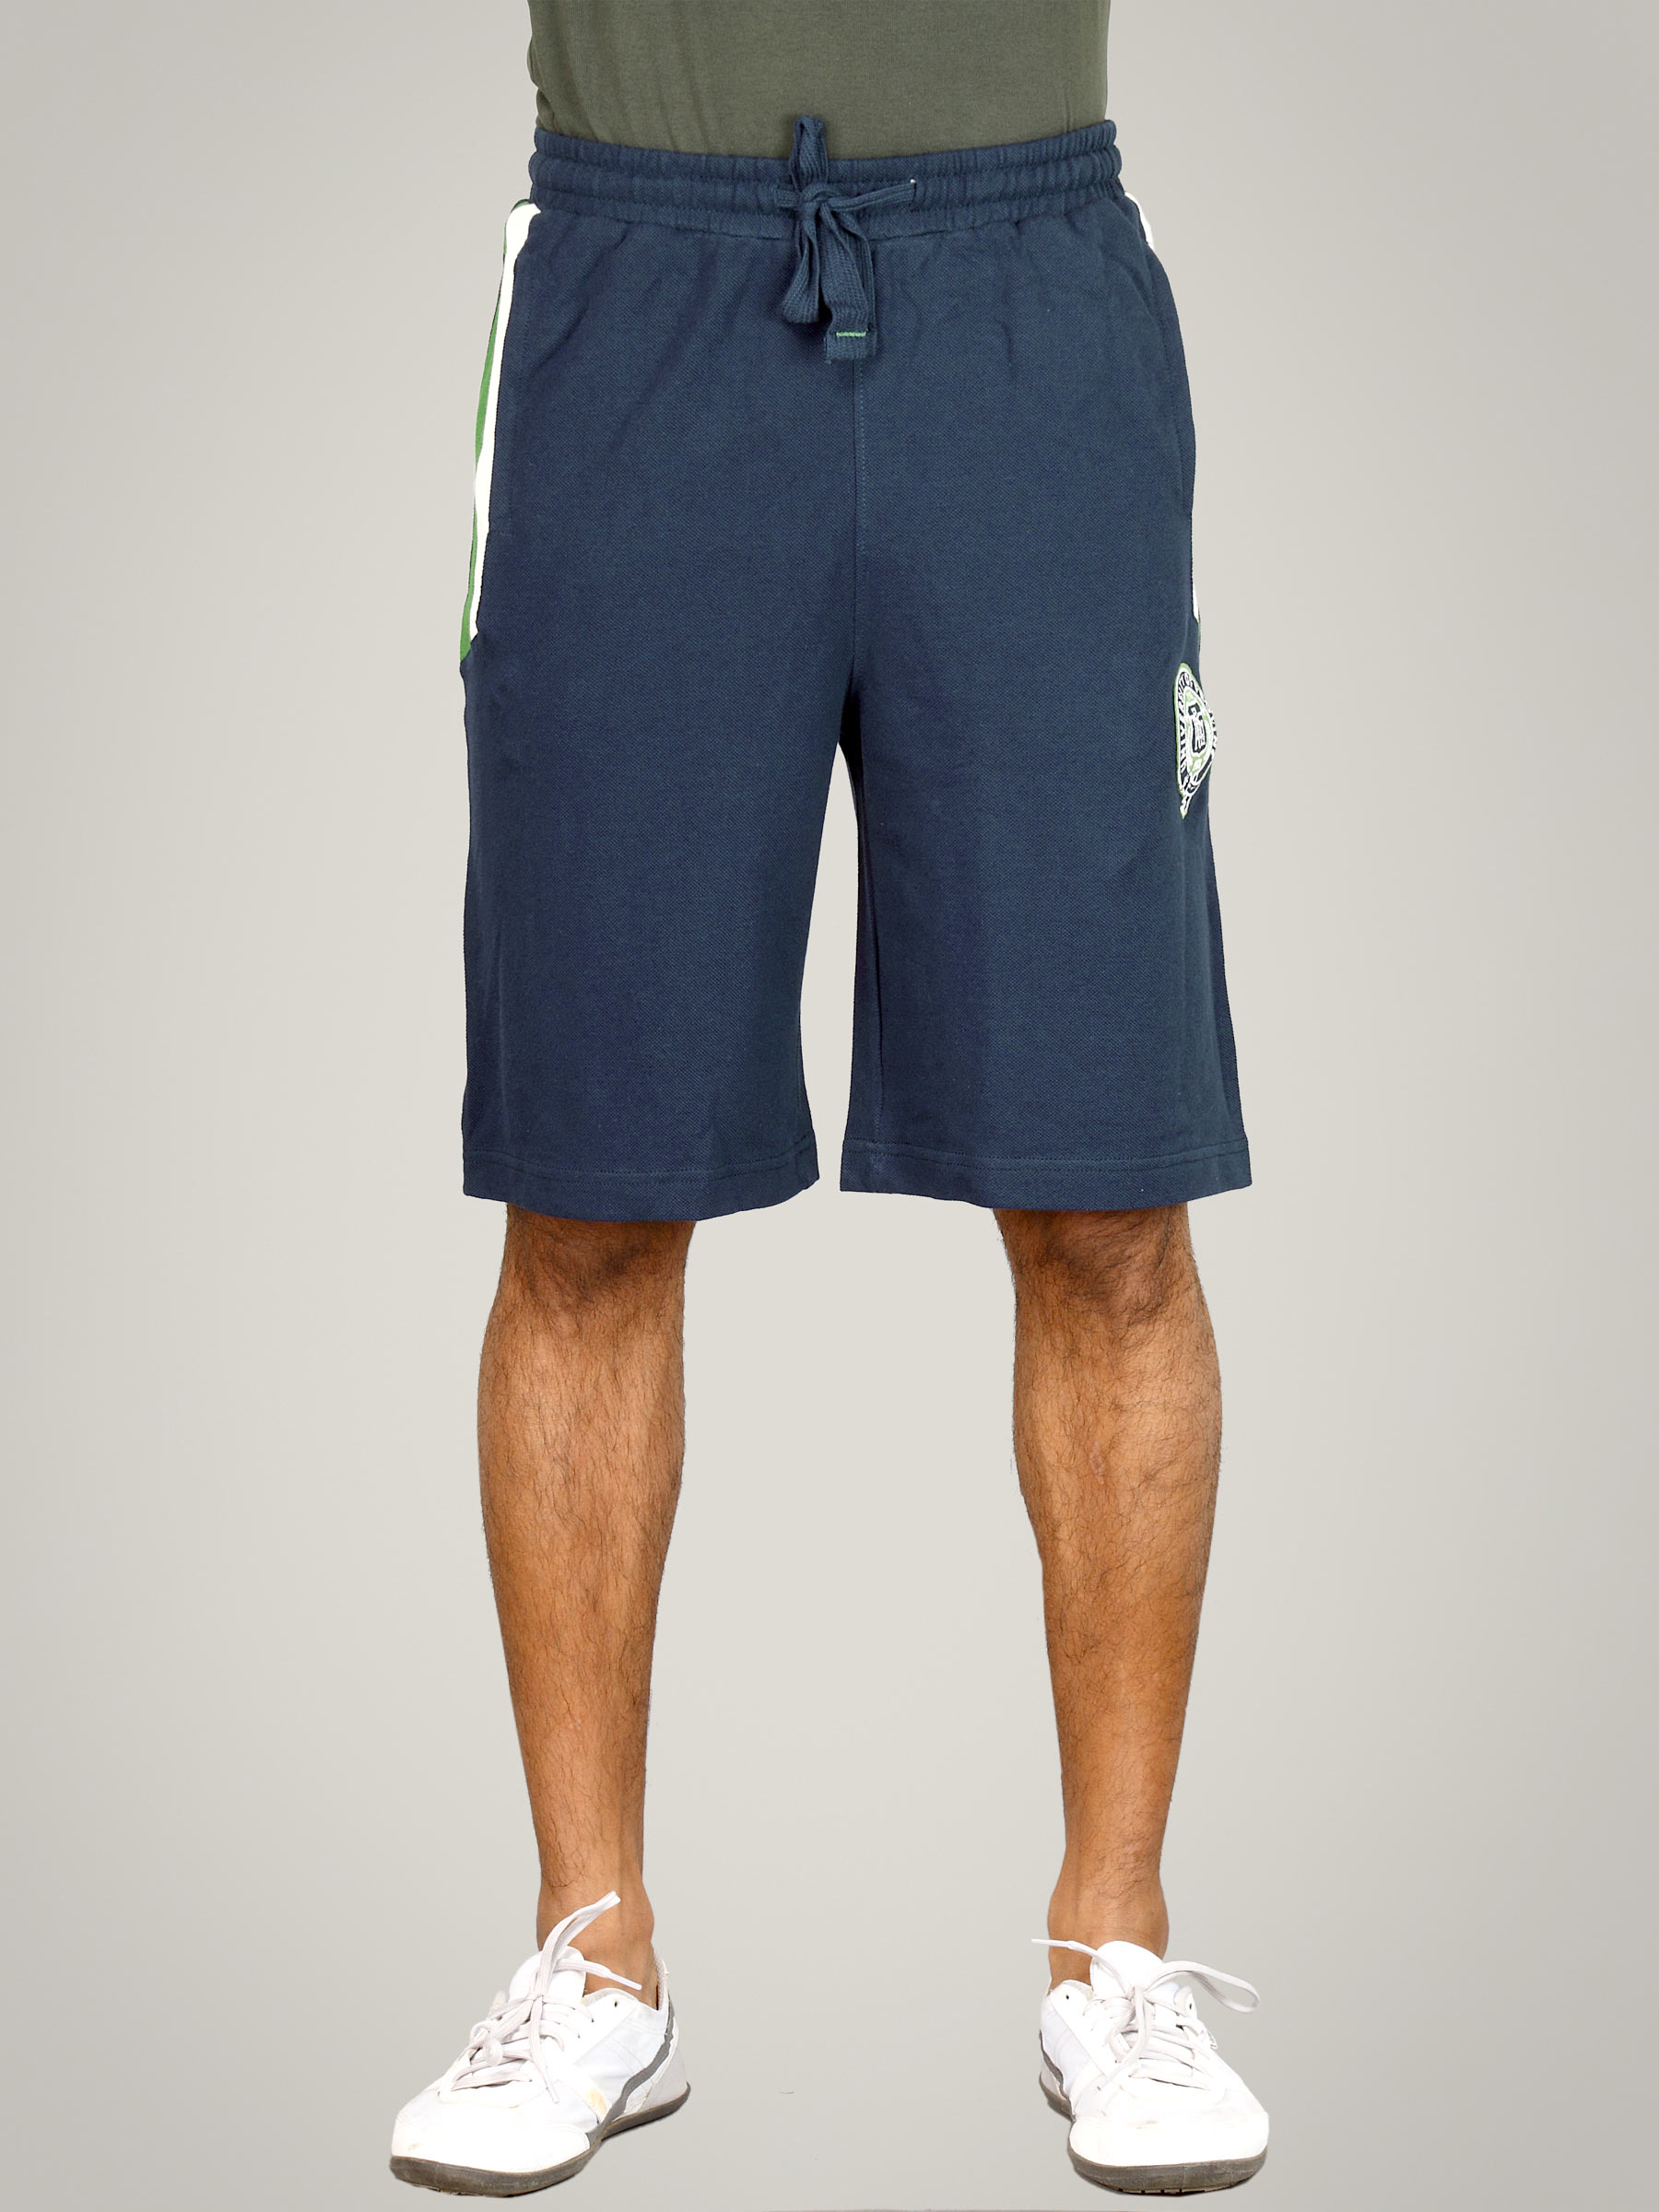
Proline Men Navy Shorts
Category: Apparel / Bottomwear / Shorts
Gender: Men
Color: Navy Blue
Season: Summer 2011
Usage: Casual